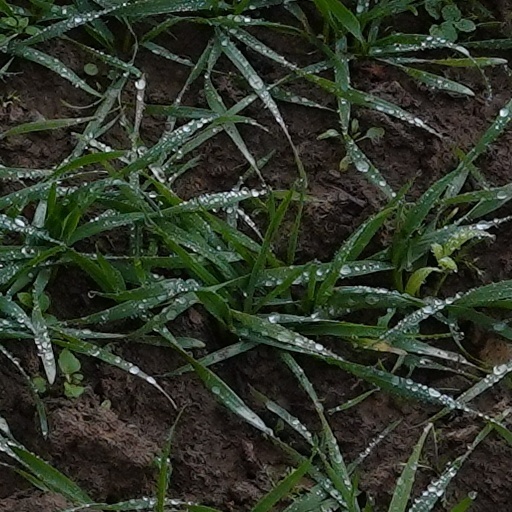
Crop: wheat